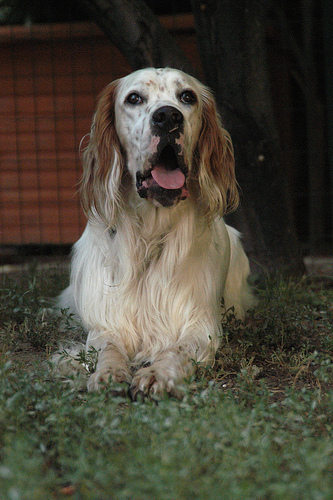
Breed: english setter